Renegades (2017 film)

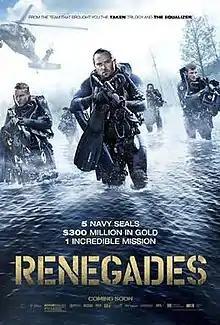
Theatrical release poster

Renegades, known as American Renegades in the United States, is a 2017 English-language action thriller film directed by Steven Quale and written by Luc Besson and Richard Wenk. The film stars Sullivan Stapleton, J. K. Simmons and Charlie Bewley, and follows a team of Navy SEALs who are asked to salvage Nazi gold stored in a bank vault in a submerged town at the bottom of a Bosnian lake. It was released in Germany on September 1, 2017, and in France on August 29, 2018. It was released on Blu-ray and DVD in the United States on January 22, 2019, by Lionsgate Home Entertainment.